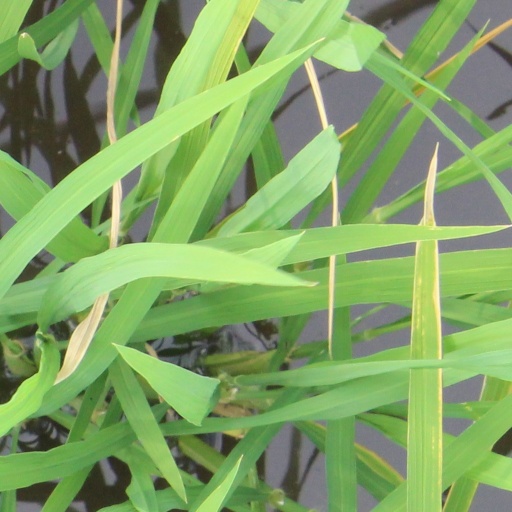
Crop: rice